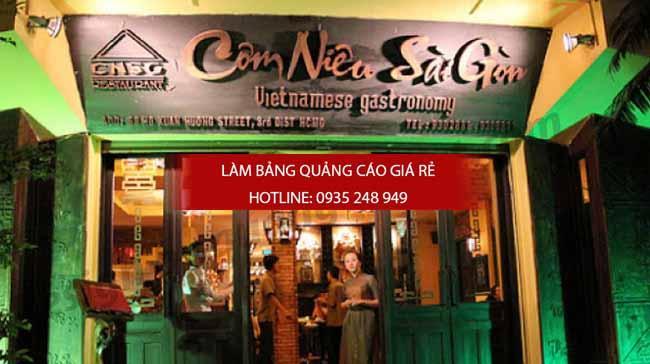
có một tấm biển tên làm bằng gỗ xuất hiện ở mặt trước của quán ăn